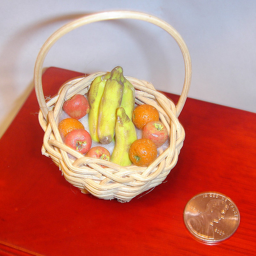
A basket filed with fruit on top of a red table.
A woven basket with fruit in it near a penny
A miniature basket of fruit is displayed by a penny.
A penny has been placed next to a tint basket of fruit.
A basket fruit is tiny set next to a penny.